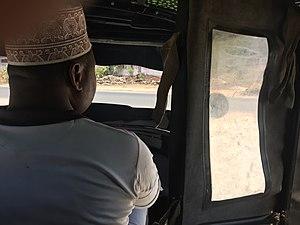
Un rickshaw, aussi appelé trishaw, est un véhicule tricycle utilisé pour le transport de personnes ou de marchandises.